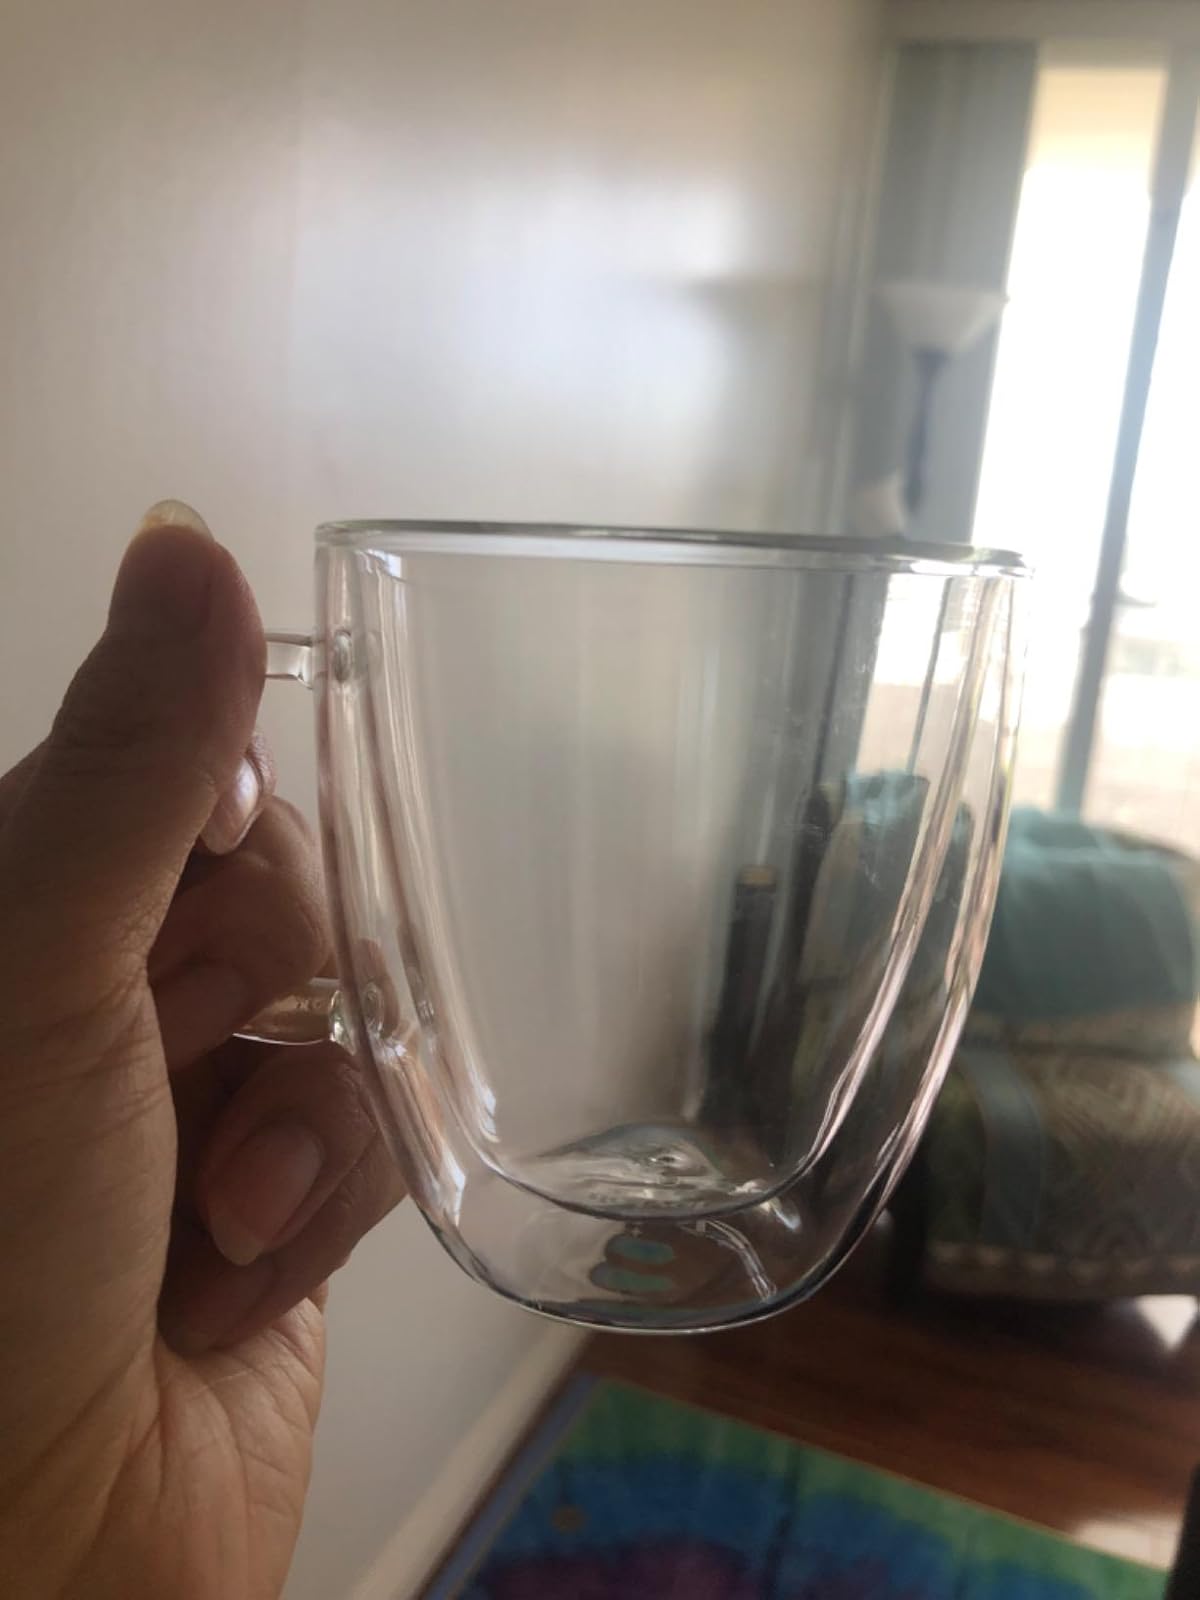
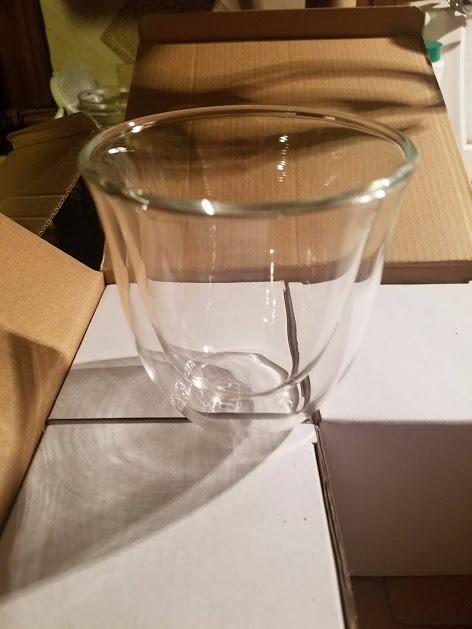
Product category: items_mug
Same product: no